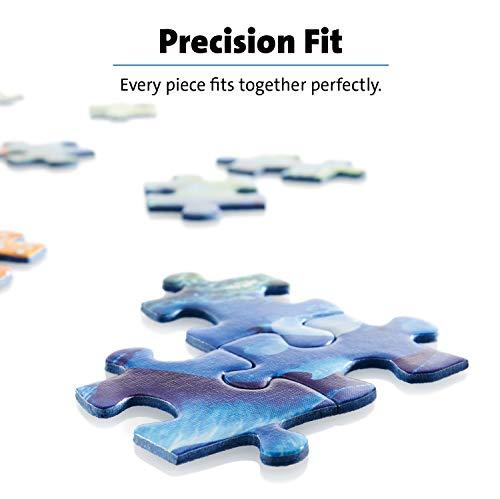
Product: Ravensburger Tranquil Sunset 14833 500 Piece Puzzle for Adults, Every Piece is Unique, Softclick Technology Means Pieces Fit Together Perfectly
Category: Toys & Games | Puzzles | Jigsaw Puzzles
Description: Great Condition.
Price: $14.99
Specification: ProductDimensions:13.2x9x1.5inches|ItemWeight:8.8ounces|ShippingWeight:1.11pounds(Viewshippingratesandpolicies)|ASIN:B07MWWLB1L|Itemmodelnumber:14833|Manufacturerrecommendedage:12yearsandup